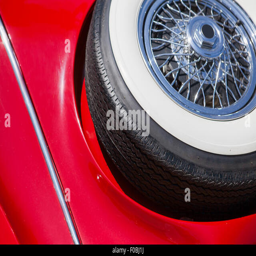
close up of spare tire on a red retro car